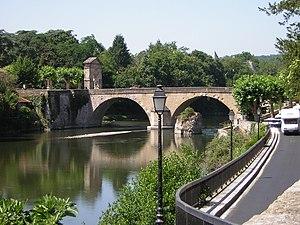
Cet article recense une partie des monuments historiques de la Haute-Garonne, en France.
Saint-Martory est une commune française située dans le département de la Haute-Garonne, en région Occitanie.
Le pont de Saint-Martory pont en pierre situé sur la commune de Saint-Martory dans le département de Haute-Garonne et la région Occitanie en France.